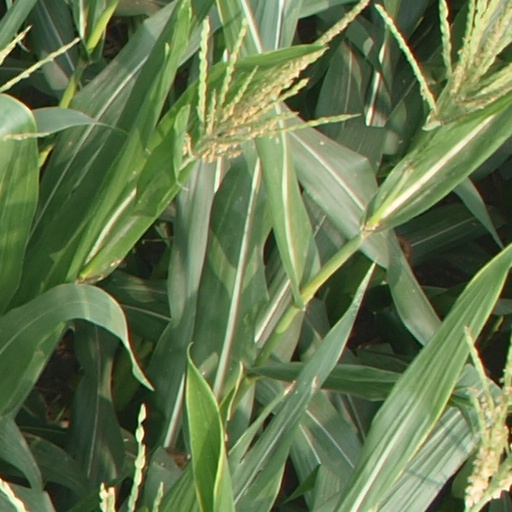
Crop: maize; corn